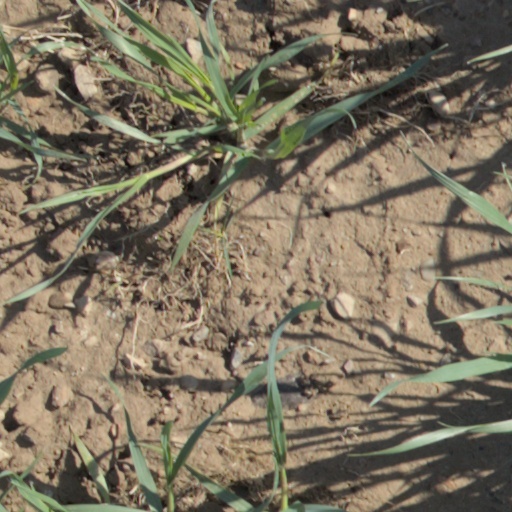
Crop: wheat